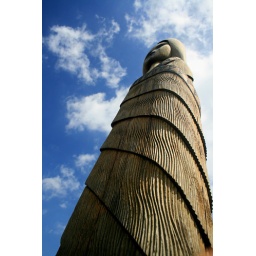
A maori carving atop lions rock on Piha Beach. A proud statement of culture to watch over their lands.